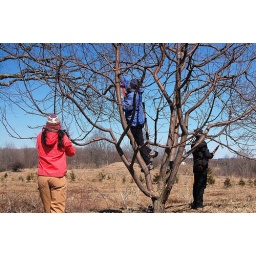
It's time to prune the apple trees at the Van de Water farm in Canton. Photo: Carol Kepes.